Battle of the Nijmegen salient

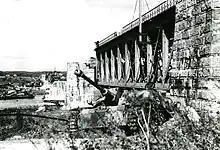
One of the Sturmgeschütz III assault guns knocked out by a six pounder near the Driel railway bridge

On 3 October Thomas ordered 151st Durham and the 231st brigades to relieve the hard pressed 69th. This new formation was ordered by Thomas to counterattack and drive the Germans from the Bemmel area. In phase I, 231st brigade was to secure the left flank of the division; the area of Heuvel was to be attacked by the 1st Dorsets, while the orchards opposite the Houtakker farm were to be attacked by 1st Hampshires. The 151st were to attack towards Baal (8th Durham Light infantry) and Haalderen (9th DLI). Just before the British could mount an attack the Germans struck first on 3 October – the II SS Panzer Korps attacked that evening in an attempt to secure the Heuvel – Vergert area, Bittrich committed his last reserve, the reconnaissance battalion of the 10th SS, the SS-Panzer-Aufklärungsabteilung 10. A heavy, twenty minute artillery barrage, which hit the entire 231st brigade area preceded the attack. The German attack struck the 2nd Devons and 1st Hampshires hard, and 'C' company of the former was surrounded – the 3rd Squadron of 1st Coldstream Guards fired at muzzle flashes for two hours – the German attack was repelled. A counterattack by 'B' Company of the 2nd Devons, supported by tanks of 3rd squadron restored the position.